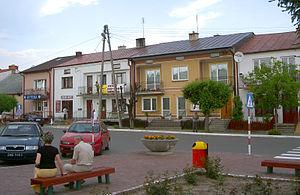
Goraj est un village polonais de la gmina de Goraj dans le powiat de Biłgoraj de la voïvodie de Lublin dans l'est de la Pologne.